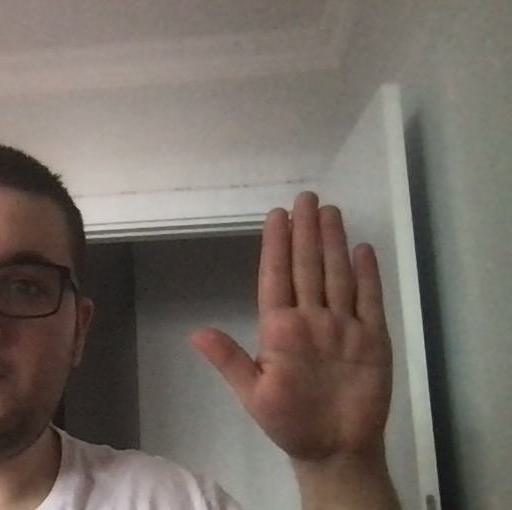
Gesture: stop